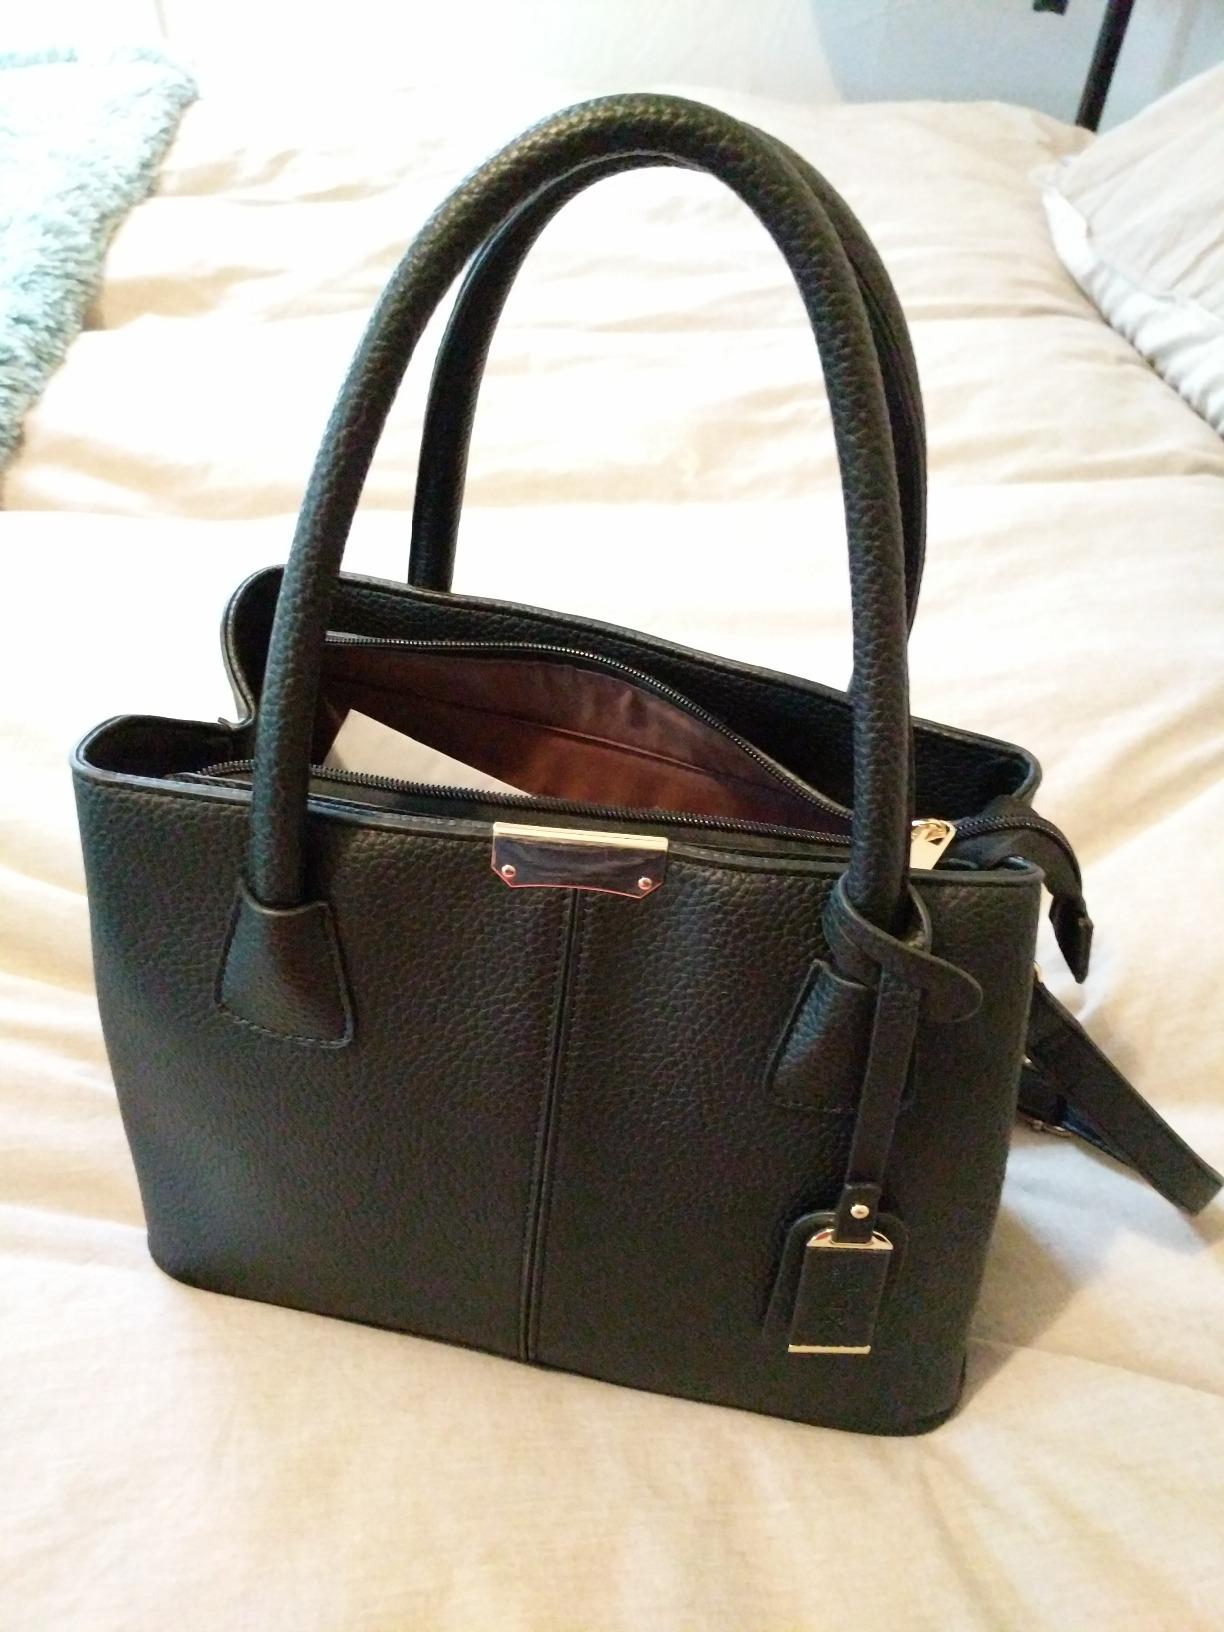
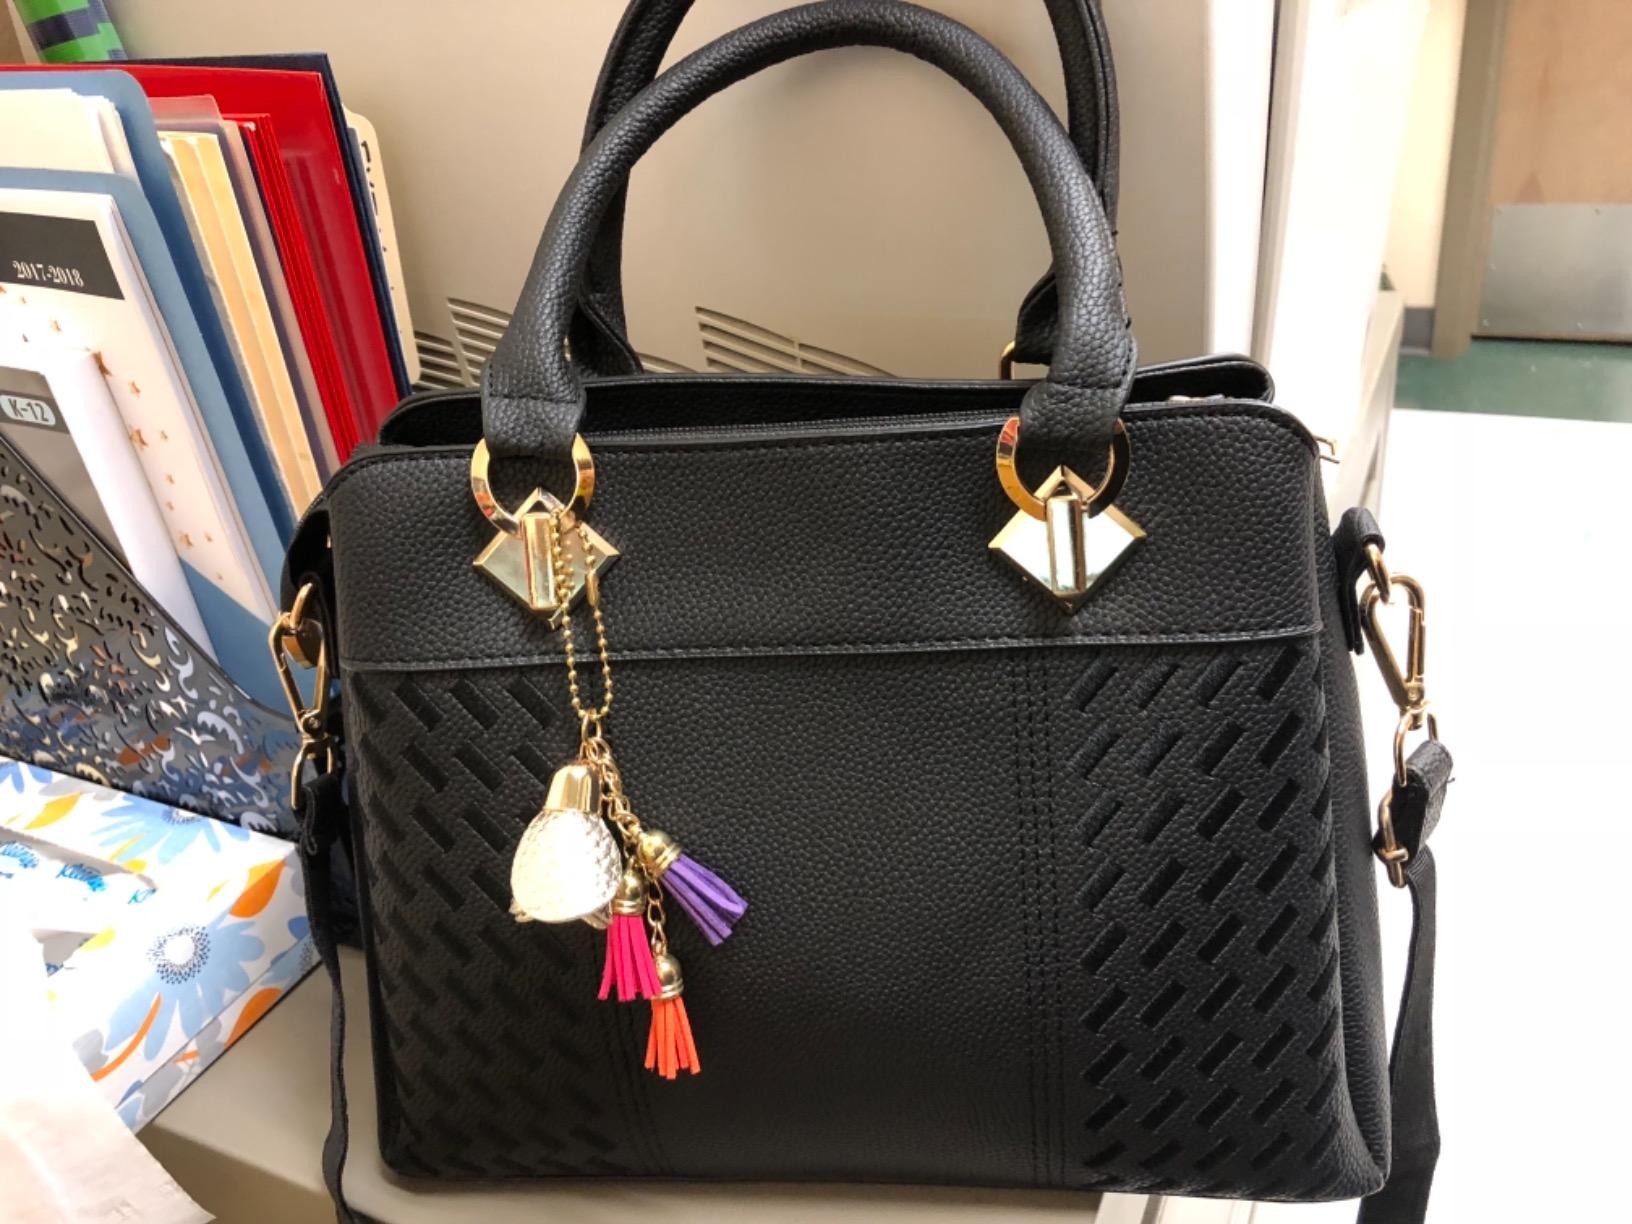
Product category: accessories_handbag
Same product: no